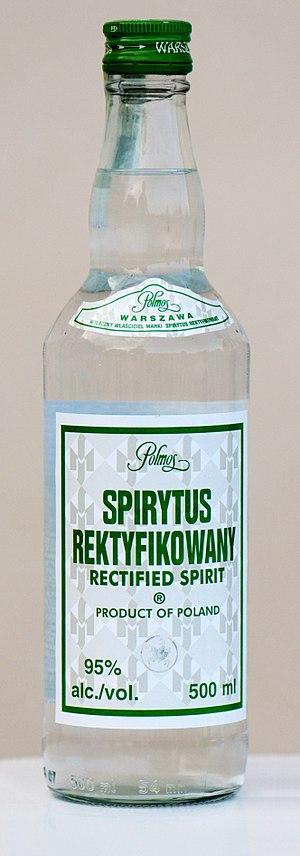
Bouteille de Spirytus
L'alcool rectifié est un distillat ou solution aqueuse titrant de 70 à 96 % d'éthanol, grâce au procédé dit de « rectification » ou distillation fractionnée. C'est la concentration maximale qui puisse être obtenue par distillation d'alcool brut, car l'éthanol mélangé avec de l'eau donne un fluide azéotropique.